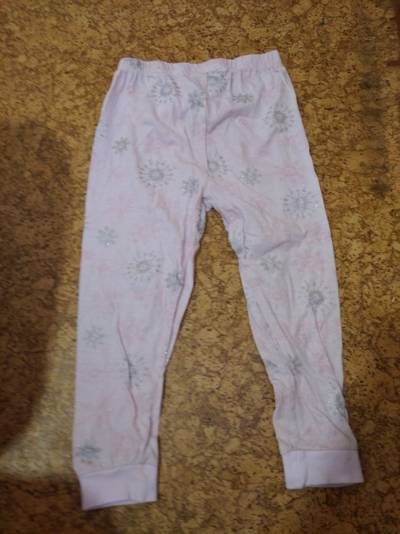
Waste category: clothes